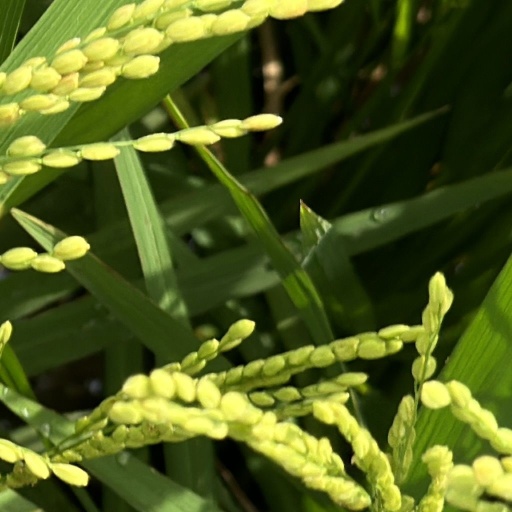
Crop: rice